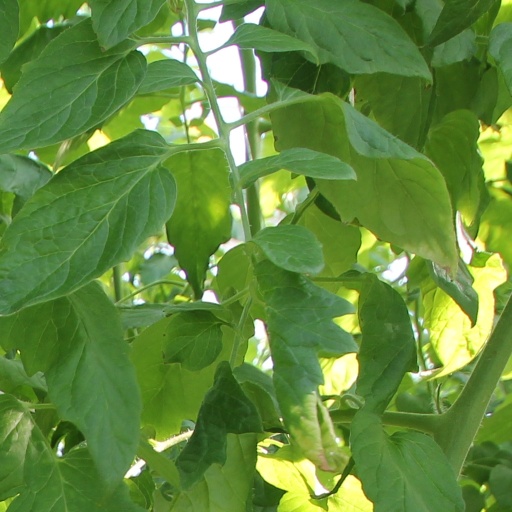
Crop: tomato